Gammel Holtegård

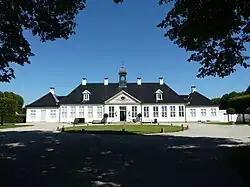

Gl. Holtegaard is a former Manor house in Rudersdal Municipality north of Copenhagen, Denmark, today operated as an arts centre and a museum. It was built by the Danish Baroque architect Lauritz de Thurah (1706–1759), for his own use in 1757. Its original Baroque gardens were reconstructed in 2003.